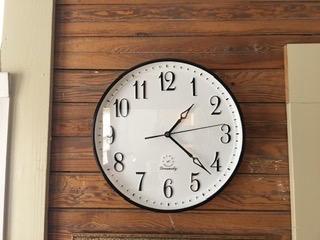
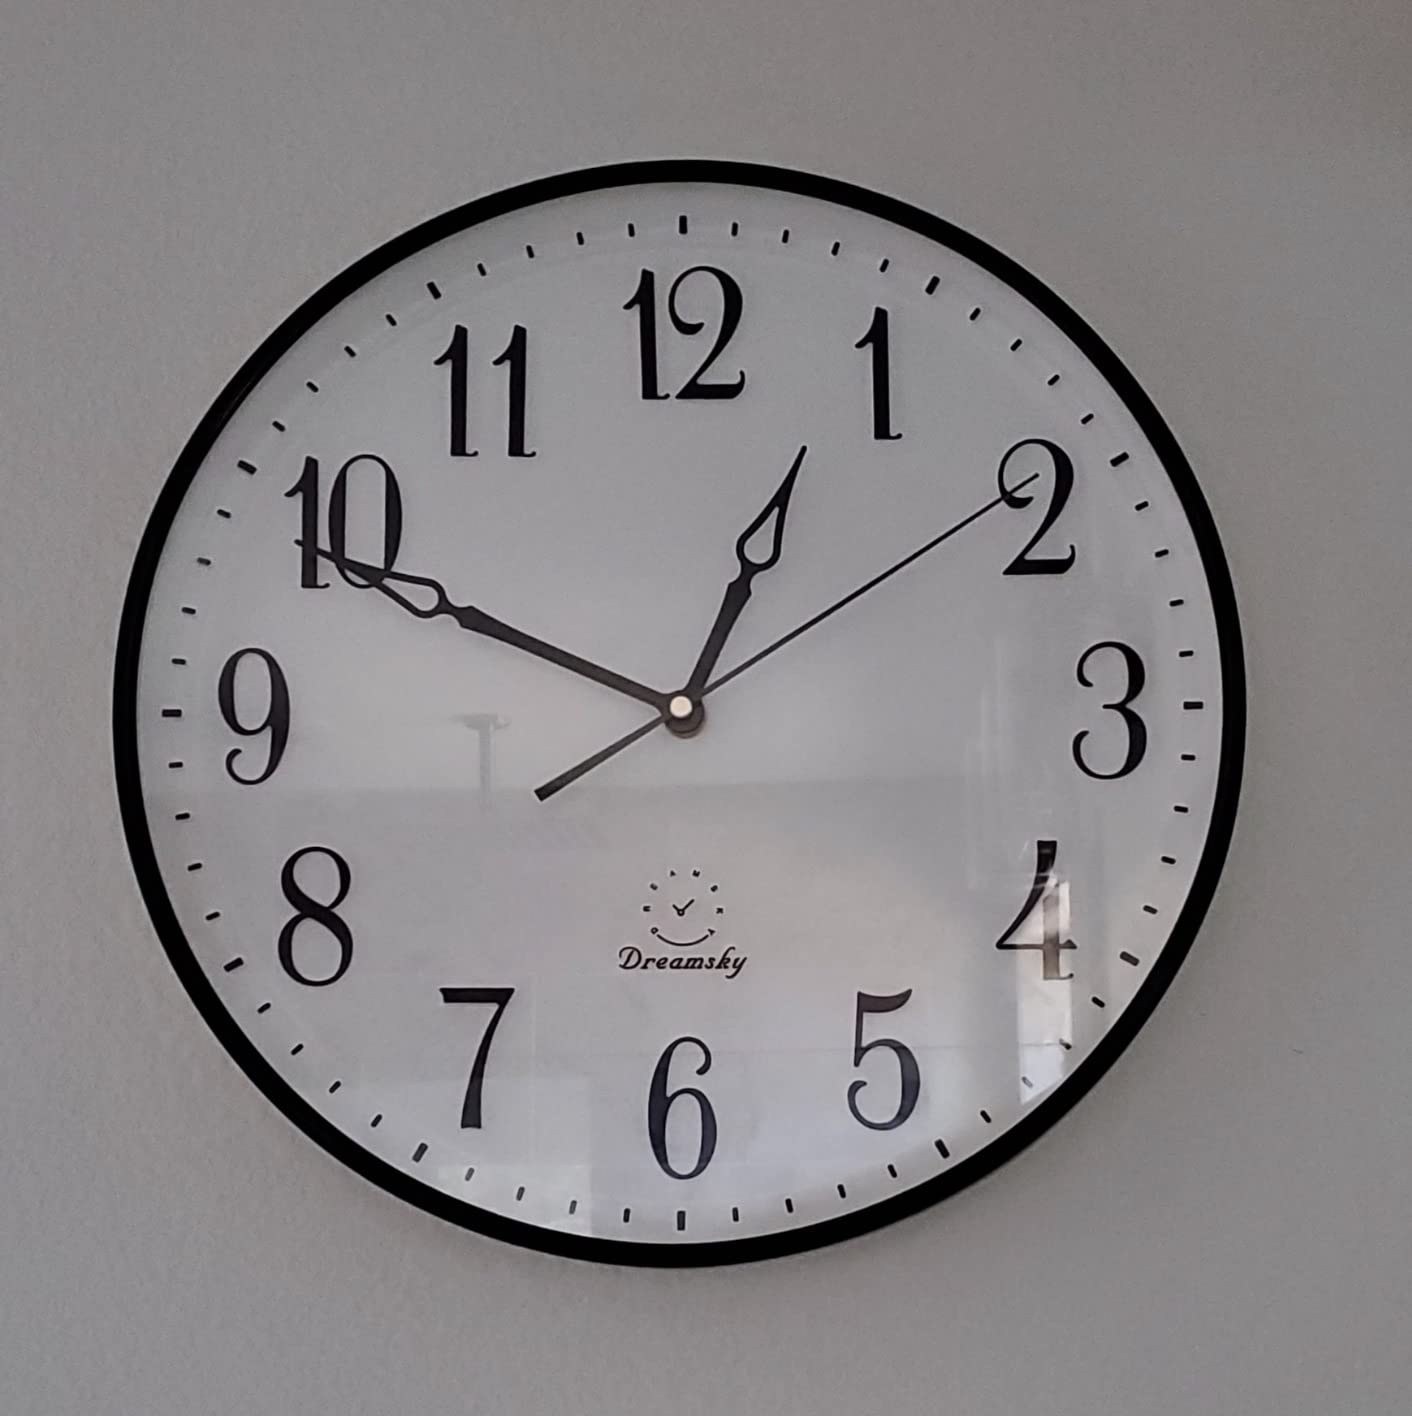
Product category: clock
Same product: yes